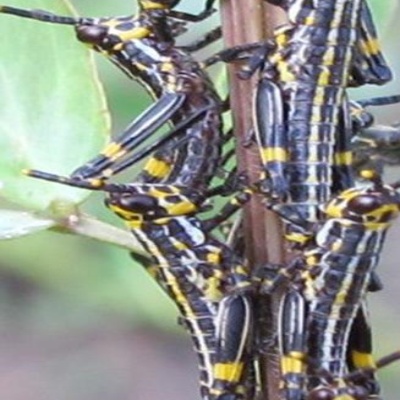
Crop: Maize
Condition: grasshoper